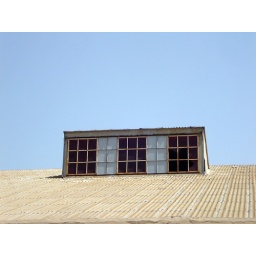
window in the sky